Brandyn Thompson

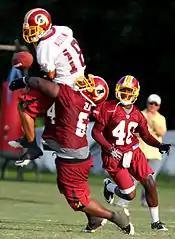
Thompson (right) during Redskins training camp in 2011.

Thompson was selected by the Washington Redskins in the seventh round of the 2011 NFL draft. Although he made the active 53-man roster at the start of the season, he was waived October 5, to make room for Phillip Buchanon after the latter's suspension ended. On October 6, 2011, Thompson was signed to the Redskins' practice squad.